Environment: lab
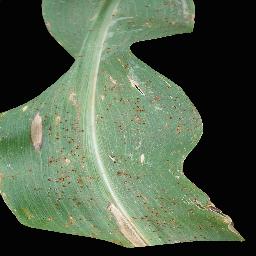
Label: common_rust